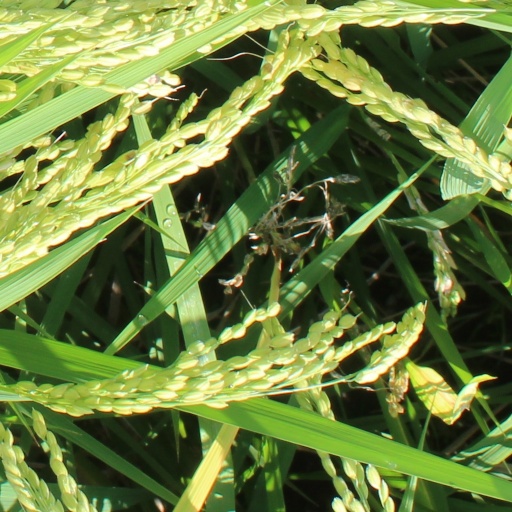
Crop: rice